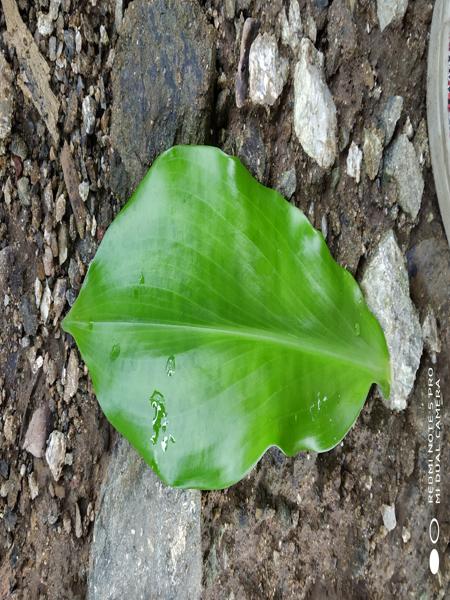
Plant: Insulin